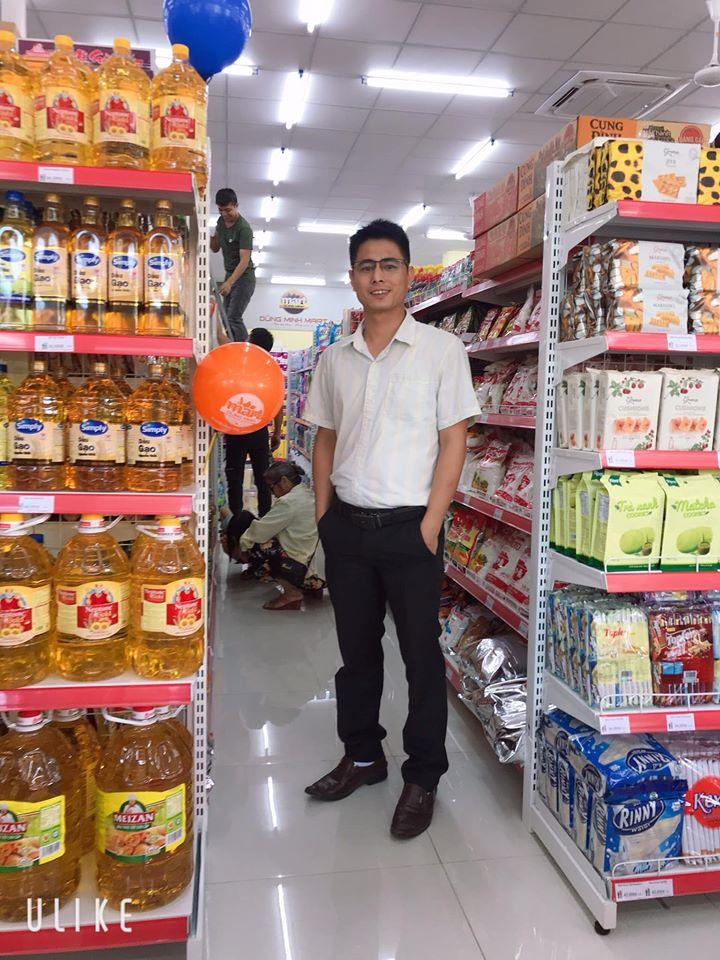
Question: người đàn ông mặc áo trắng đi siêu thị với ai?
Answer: người đàn ông đi một mình